Cerniat

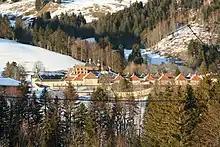
Chartreuse De La Valsainte

The Chartreuse De La Valsainte is listed as Swiss heritage site of national significance. The entire La Valsainte area is part of the Inventory of Swiss Heritage Sites.